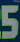
Number: 5